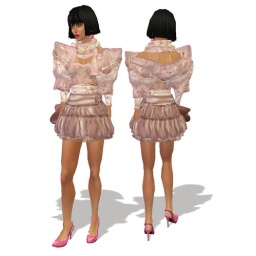
A rose by any other name/short skirt 2 girls